Bèze (river)

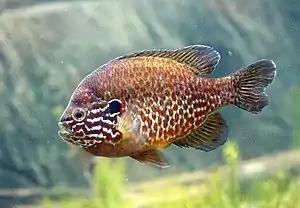
pumpkinseed ("Lepomis gibbosus")

Trout and "Satoille" (probably the European river lamprey) were fished in the Bèze, the Saône and Vingeanne in the Middle Ages.